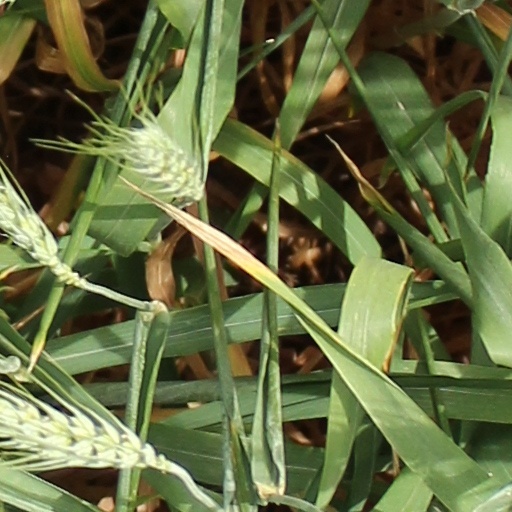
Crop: wheat